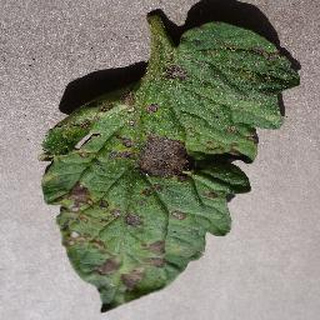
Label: tomato_early_blight